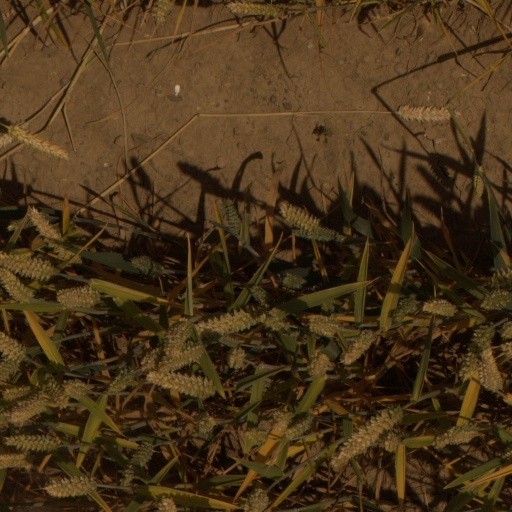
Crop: wheat